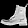
Label: Ankle boot